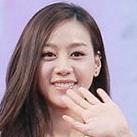
Age: 19